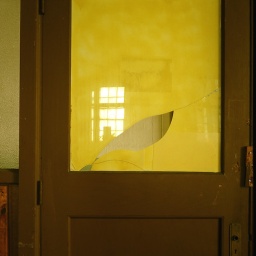
a window in a door reveals nothing